Gumlu, Queensland

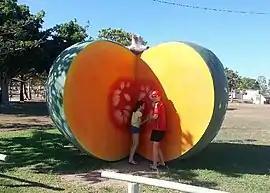
Big Pumpkin at Gumlu, 2015

Gumlu is a town and coastal locality in the Whitsunday Region, Queensland, Australia. In the , the locality of Gumlu had a population of 124 people.